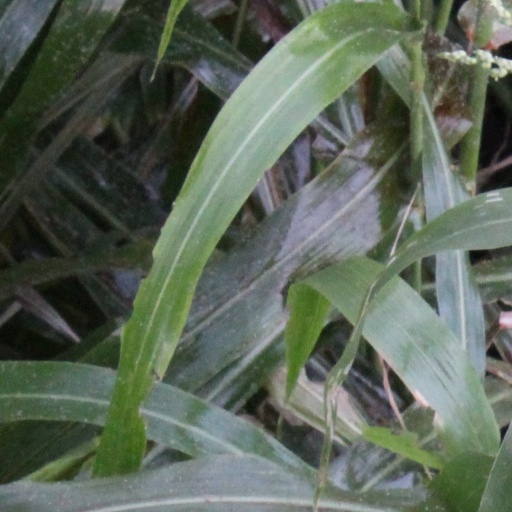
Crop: sorghum